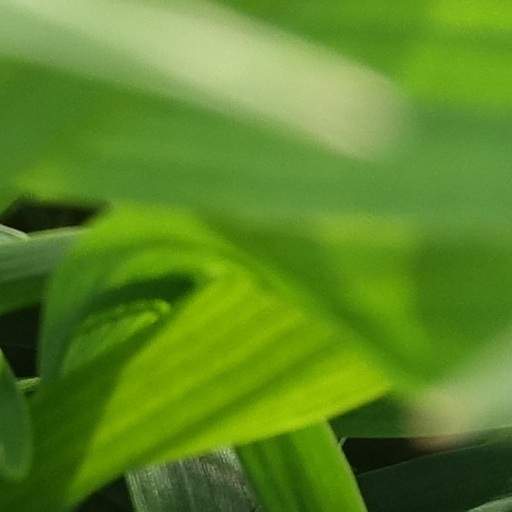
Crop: wheat